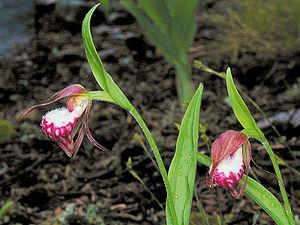
Le mont Toby est le point culminant de l'arête rocheuse de Metacomet Ridge qui appartient aux Appalaches. Cette montagne est en grande partie constituée de collines boisées et s'étend dans l'État du Massachusetts. Sa base a une forme ovale et fait environ 3 km sur 5.
Metacomet Ridge est une longue arête rocheuse des Appalaches traversant sur 170 kilomètres de long l'État américain du Connecticut du sud au nord, jusqu'à celui du Massachusetts où elle culmine à 387 mètres d'altitude au mont Toby. Elle est composée de plusieurs chaînons et sommets isolés, seulement entrecoupés par le cours de quelques fleuves et rivières. Ils sont constitués soit de roches magmatiques soit de sédimentaires dont l'origine remonte à 200 millions d'années environ, par l'alternance d'émissions de laves volcaniques dues à l'ouverture d'un rift dans la région et de phases d'érosion. Ces caractéristiques offrent un écosystème riche avec une faune et une flore variées.
Cypripedium arietinum est une orchidée nord-américaine aussi appelée Cypripède tête-de-bélier.